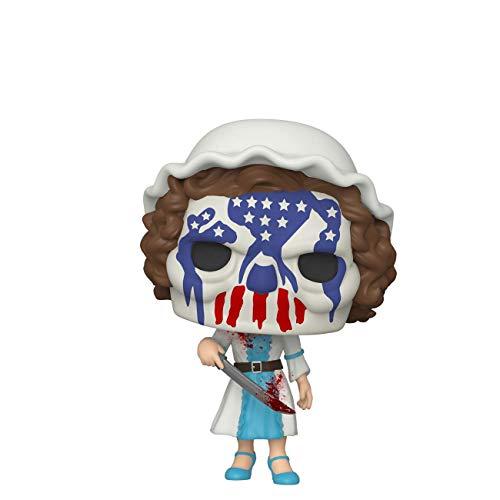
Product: Funko Pop! Movies: The Purge (Election Year)- Betsy Ross
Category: Toys & Games | Toy Figures & Playsets | Action Figures
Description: From the purge election year, betsy Ross, as a stylized POP vinyl from Funko.
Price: $9.52
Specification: ProductDimensions:2.5x2.5x3.8inches|ItemWeight:3.52ounces|ShippingWeight:6.4ounces(Viewshippingratesandpolicies)|ASIN:B07QJ23Q26|Itemmodelnumber:43457|Manufacturerrecommendedage:6yearsandup